Raymond Brownell

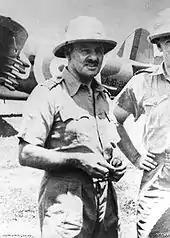
Group Captain Brownell in Malaya,

On the outbreak of the Second World War, more units were placed under Brownell's purview at RAAF Base Pearce and he was consequently promoted to temporary group captain in December 1939. With the introduction of Lockheed Hudson aircraft to the RAAF in February 1940, several units were re-equipped, including No. 14 Squadron at RAAF Base Pearce. The Hudsons replaced the squadron's Avro Ansons, which were to be ferried back to the eastern coast of Australia to be used as training aircraft. On one occasion, Brownell took part in ferrying an Anson to RAAF Point Cook with No. 14 Squadron pilot Charles Learmonth. Arriving with the aircraft, the pair piloted a de Havilland Moth Minor—a two-seated, open-cockpit, monoplane—back to Pearce. The return journey took Brownell and Learmonth seven days to complete, and involved a total of twenty-one refuelling stops along the way.